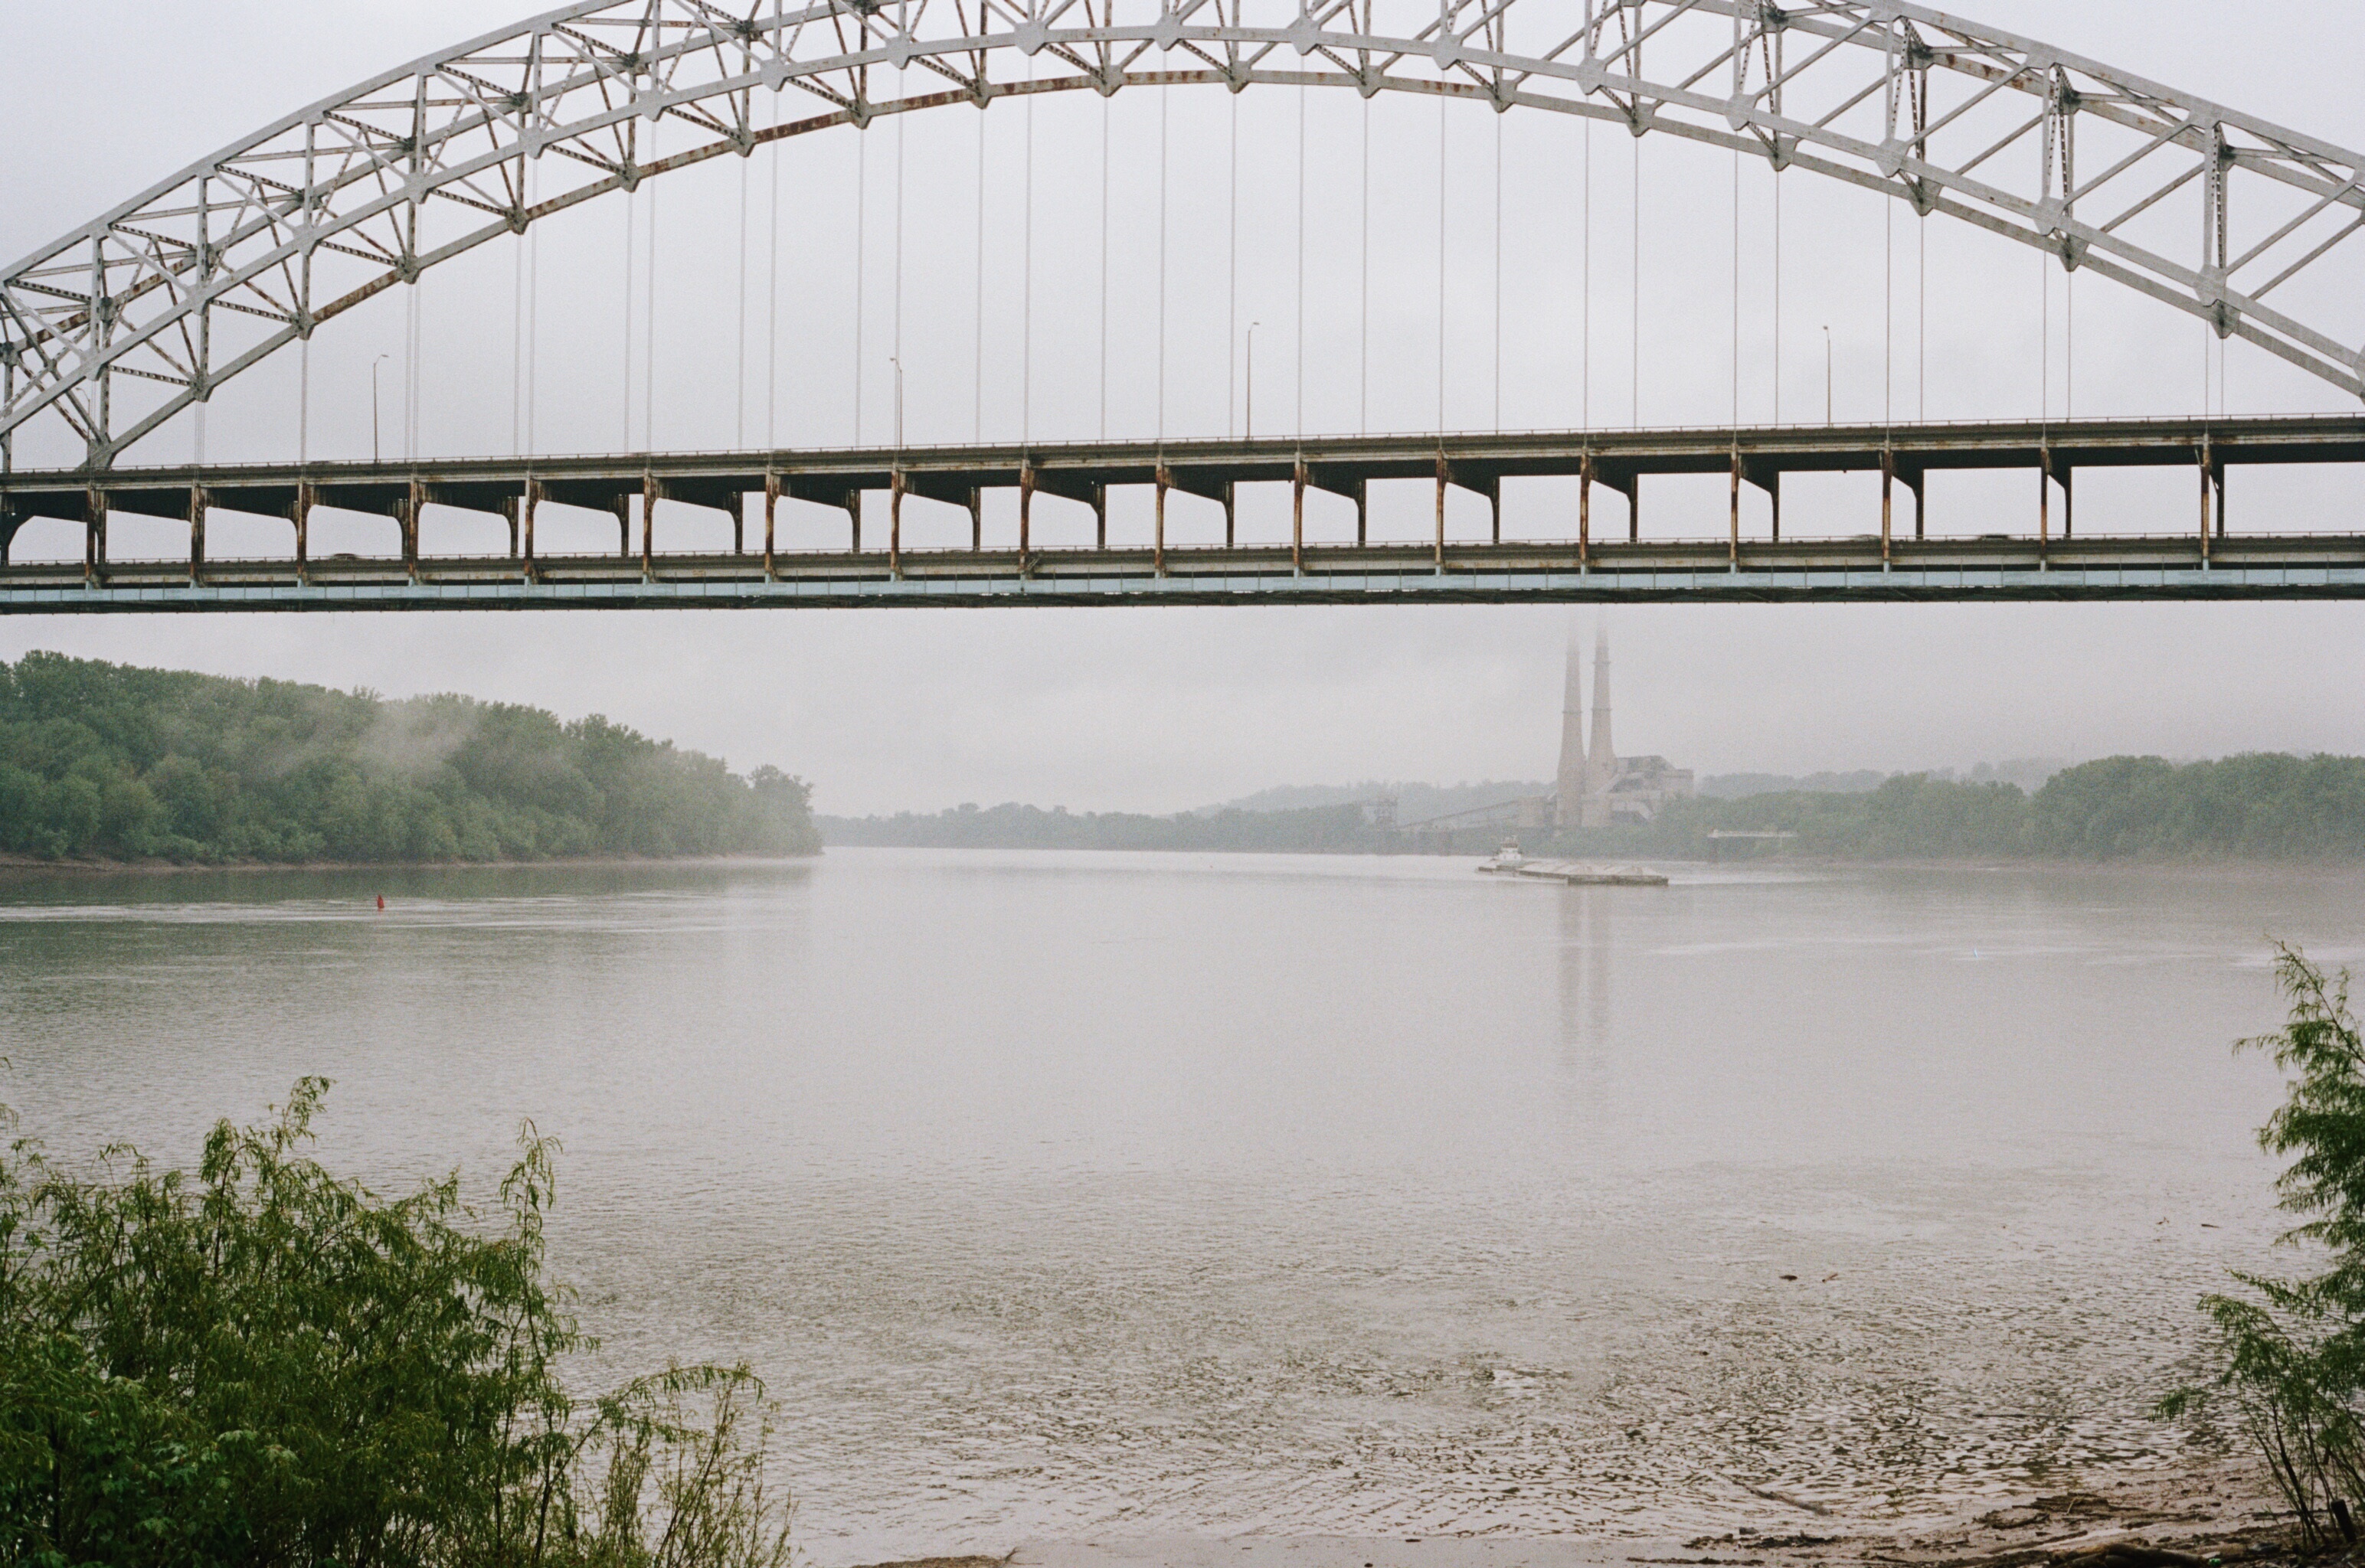
bridge, river, reservoir, arch bridge, truss bridge, atmospheric phenomenon, nonbuilding structure